Cringe culture

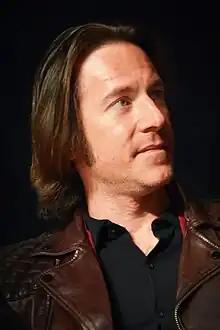
Matthew Mercer, the dungeon master of the popular web series "Critical Role", criticized cringe culture as suppressing one's authentic self.

Cringe culture is an Internet phenomenon characterized by the mockery and ridicule of content, behaviors, or expressions deemed embarrassing or awkward. The term "cringe" evolved semantically from describing personal secondhand embarrassment to becoming a dismissive label applied to various forms of online expression and fan behavior.